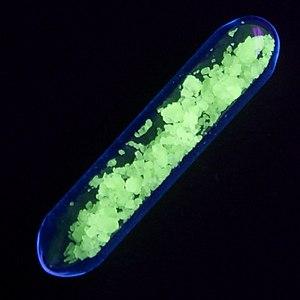
Le terbium est un élément chimique, de symbole Tb et de numéro atomique 65. C'est un métal gris argenté de la famille des lanthanides appartenant au groupe des terres rares.